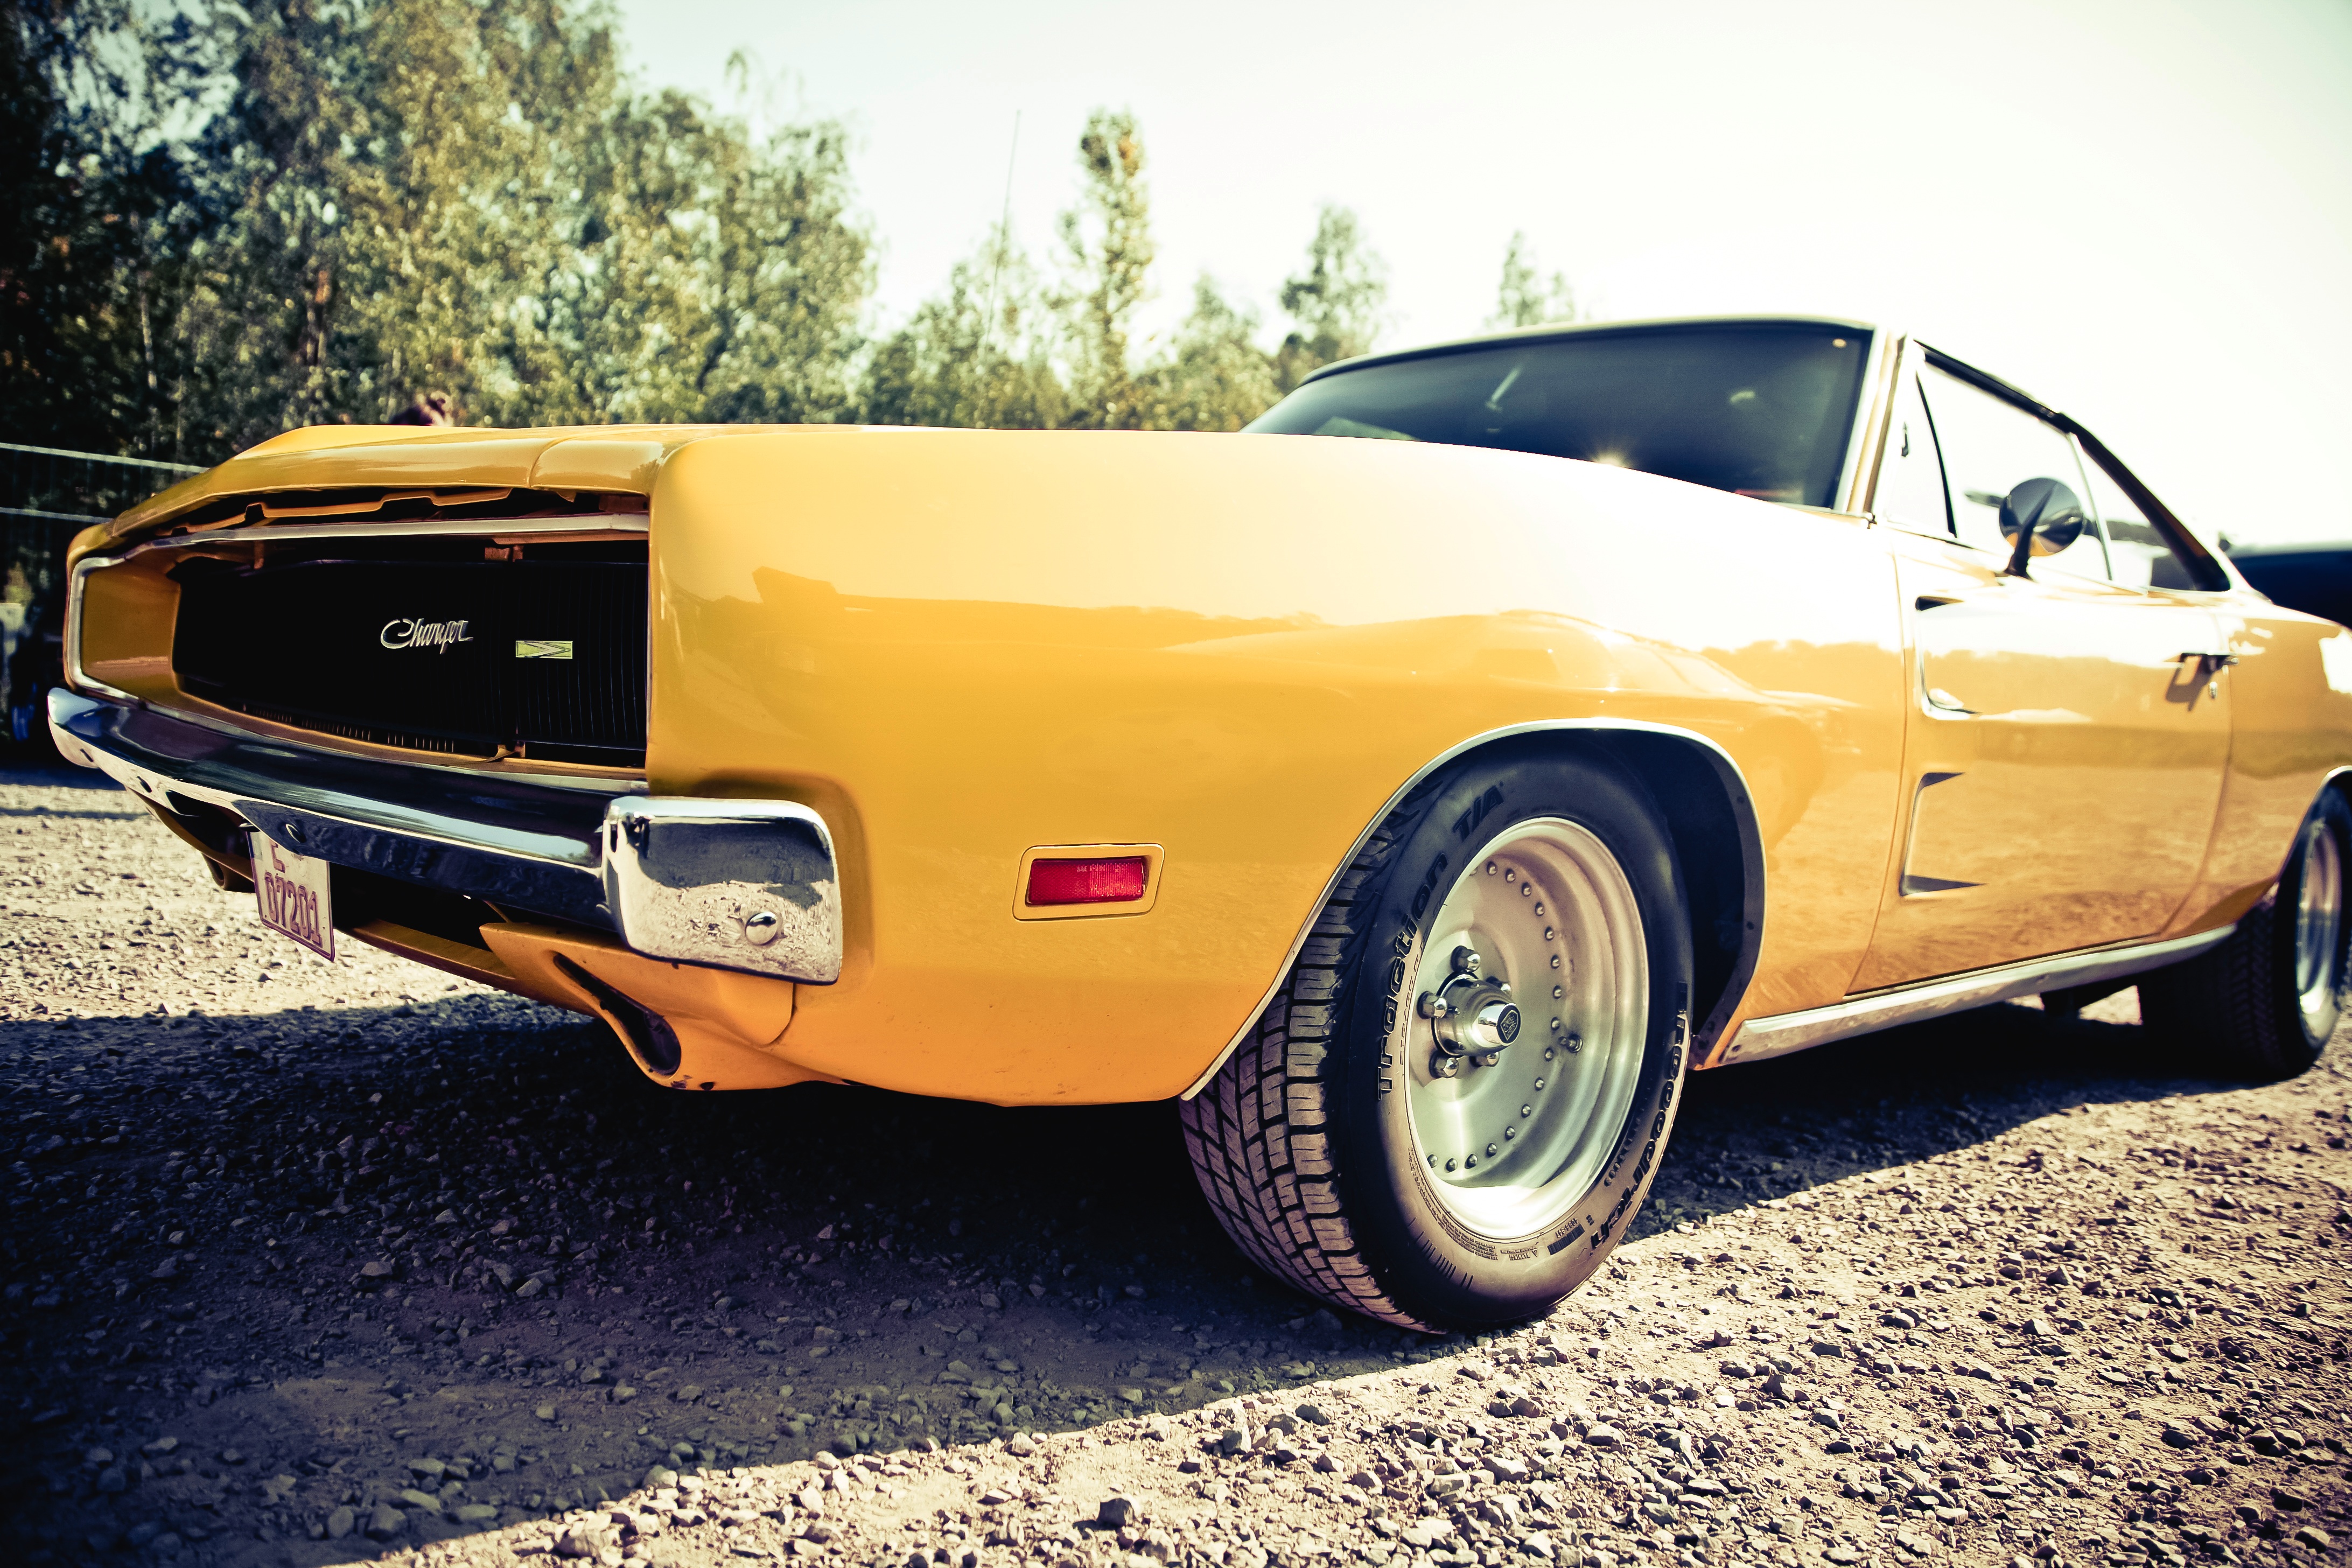
car, vehicle, sports car, muscle car, coupe, land vehicle, automobile make, automotive exterior, compact car, luxury vehicle, stock car racing